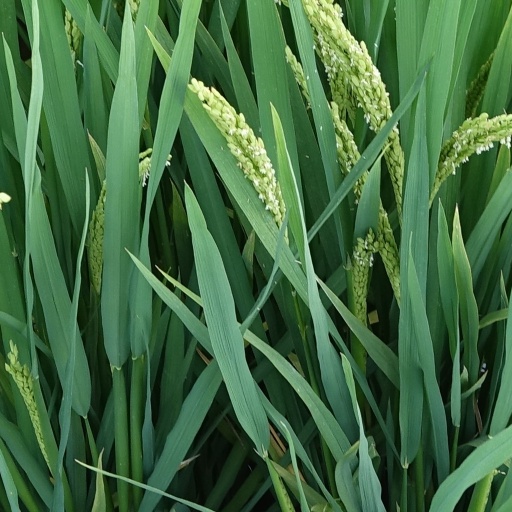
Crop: rice